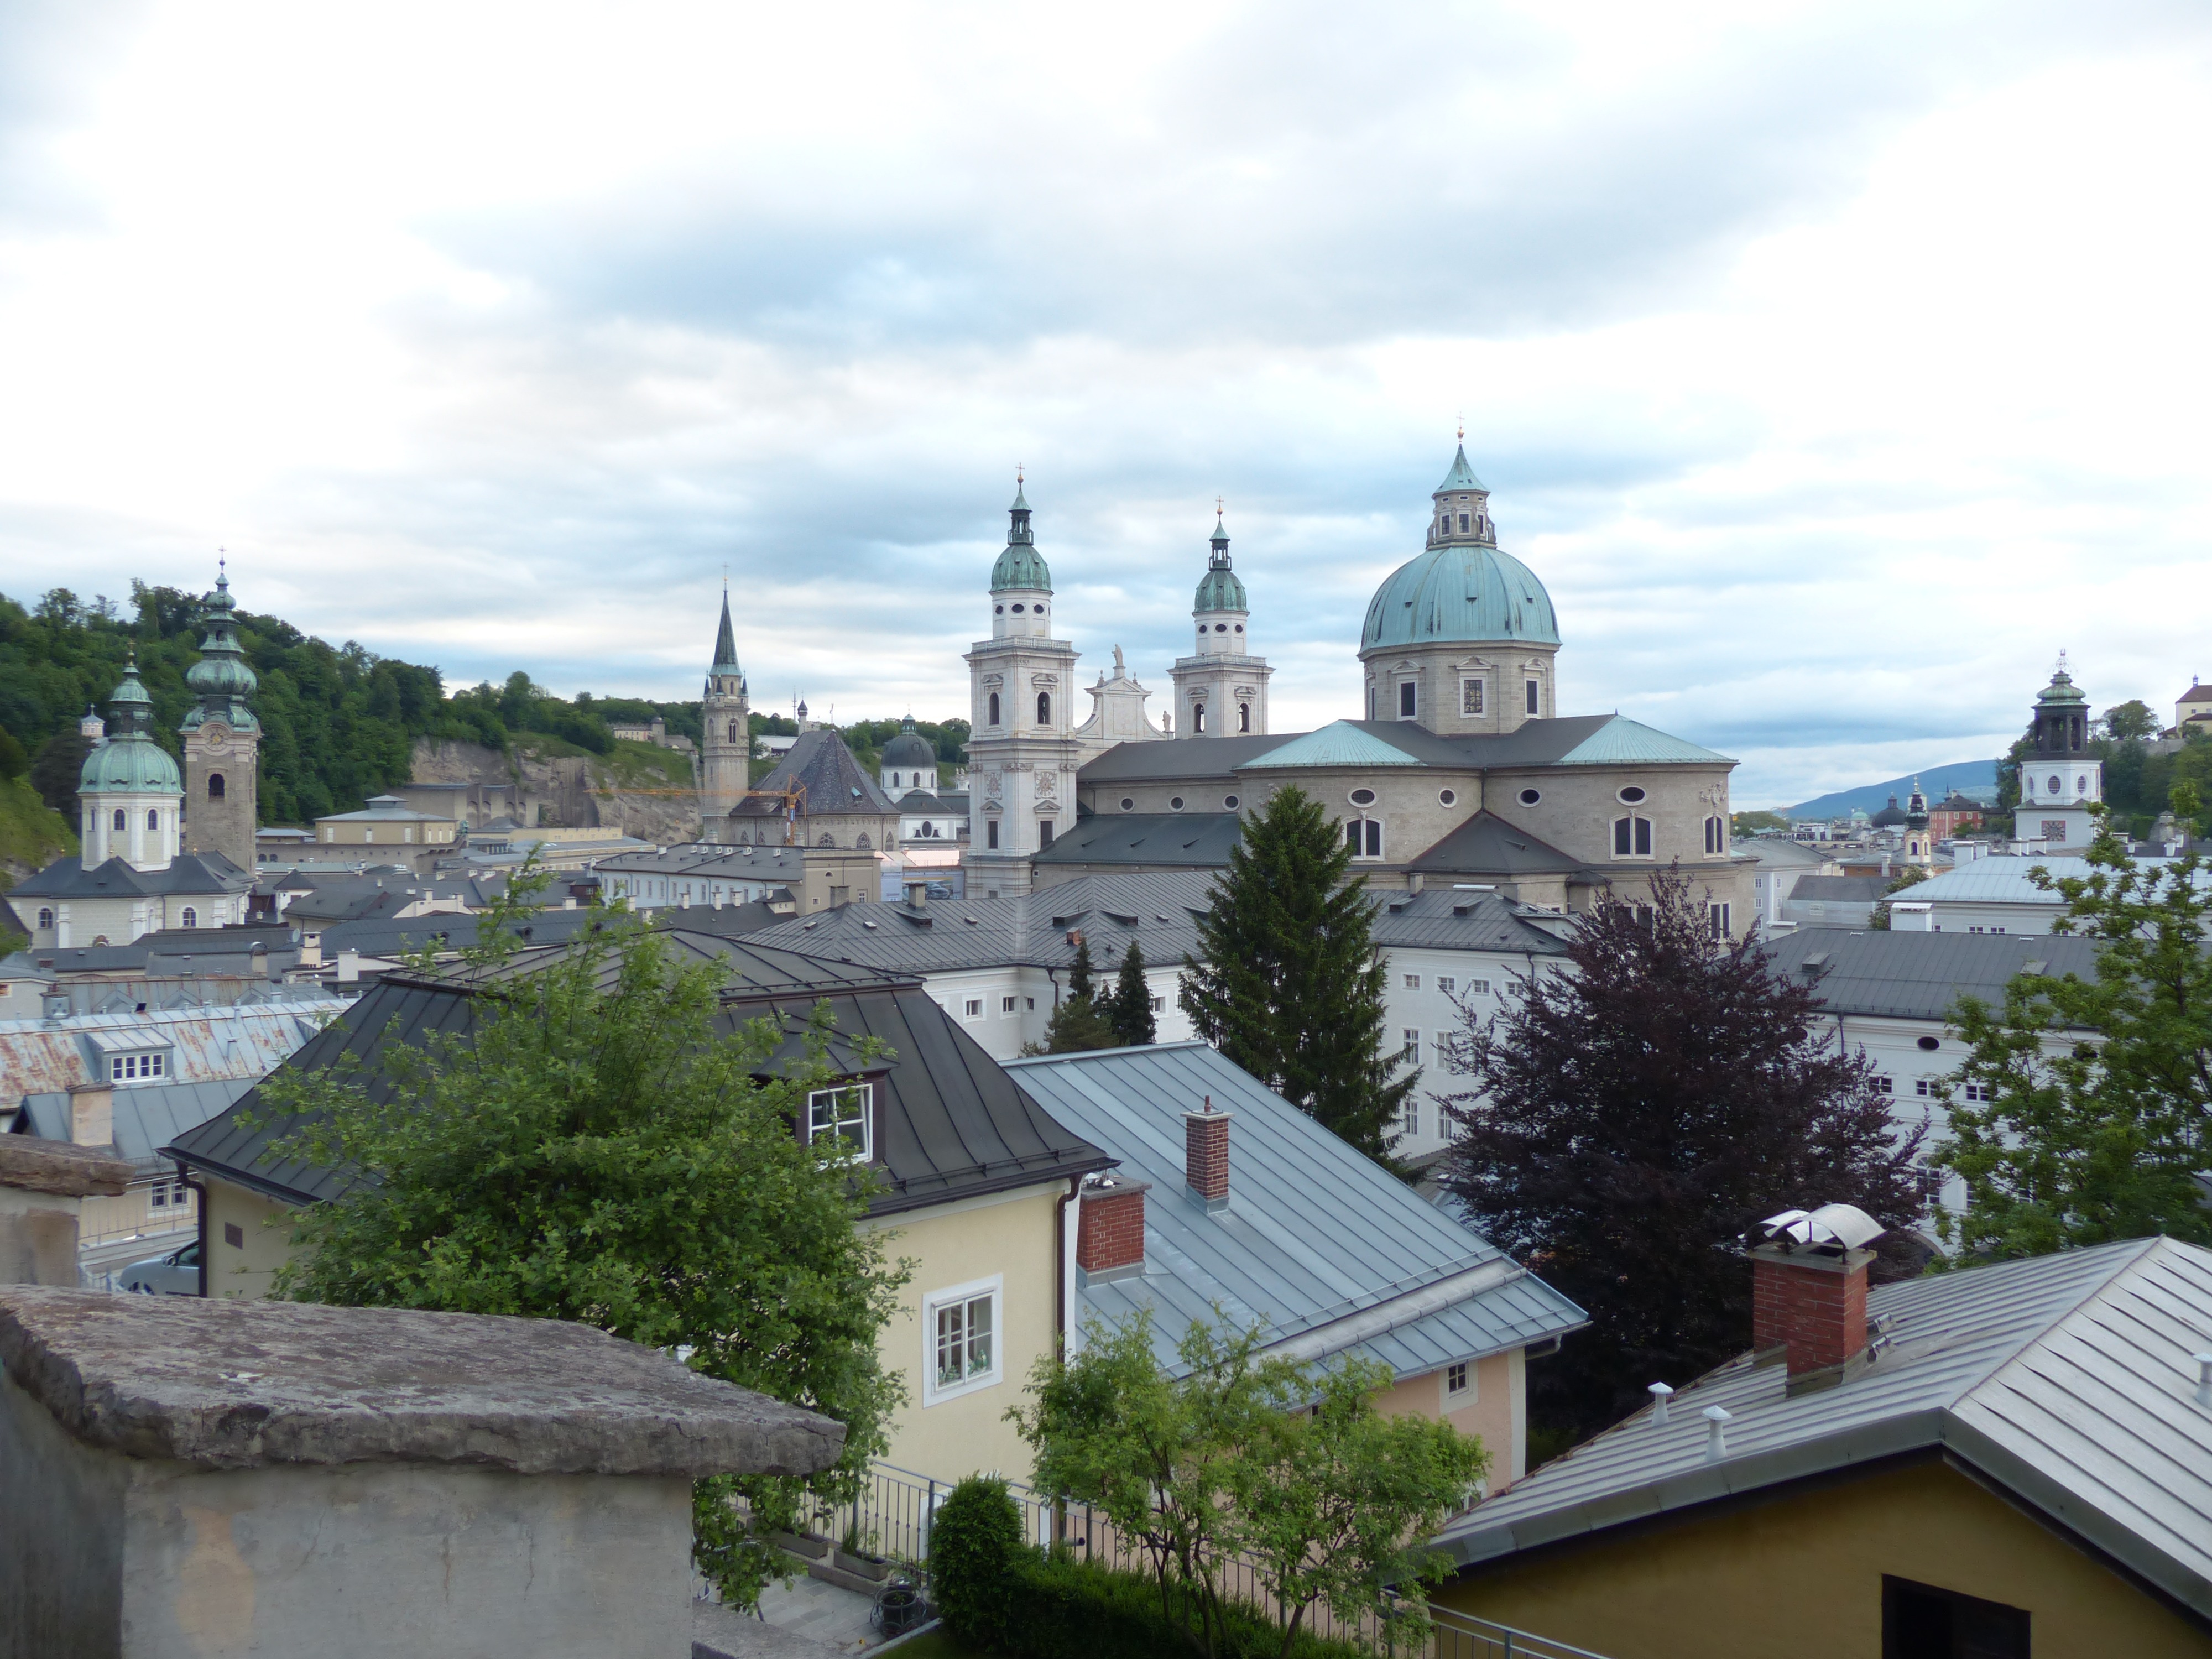
town, building, city, village, tower, landmark, italy, church, cathedral, place of worship, austria, steeple, monastery, nave, unesco, dome, dom, baroque, salzburg, transept, virgil, historic preservation, unesco world heritage, baroque building, historic centre, world heritage site, roman catholic, salzburg cathedral, human settlement, residenzplatz, archdiocese of salzburg, rupert